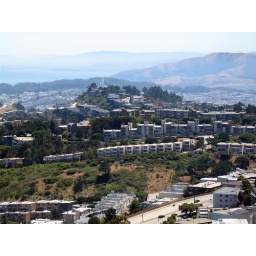
Just beyond the ridge of McClaren Park (noted) is the southern border of SF. San Bruno mountains glow blue in the distance